Worth–Jefferis Rural Historic District

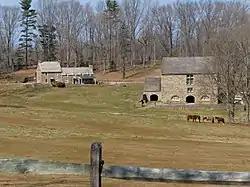
House and barn in the Worth–Jefferis Rural Historic District, March 2011

The Worth–Jefferis Rural Historic District is a national historic district that is located in East Bradford Township and West Bradford Township, Chester County, Pennsylvania.